Monegros Desert

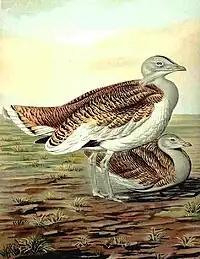
Sketch of the endangered great bustard

Conservation of the biodiversity in the steppe ecosystem of the Monegros of the Aragon region envisages habitat improvements for steppe birds and related plant life. Improvements in irrigation are planned. However the setting up of a casino may adversely affect conservation efforts.